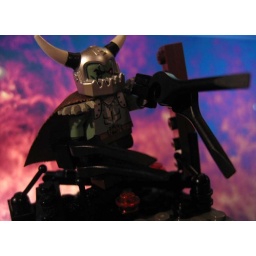
taken in front of my laptop with a fire image on the screen